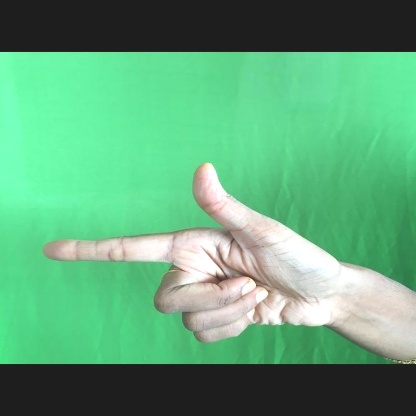
Mudra: Chandrakala